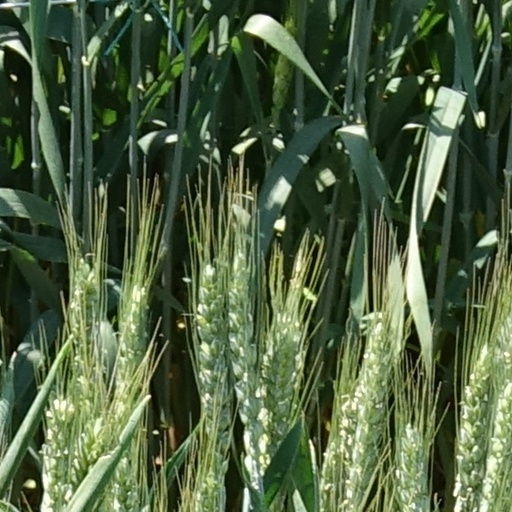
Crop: wheat